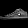
Label: Sneaker